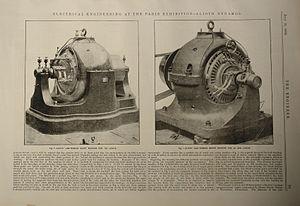
Moteurs à courant continu R.Alioth et Cie construits en carcasse circulaire dès 1889.
La Société d'électricité Alioth était une ancienne entreprise française de construction de matériel électrique créée en 1898 par la société suisse Elektrizitäts-Gesellschaft Alioth AG. Elle était implantée à Lyon et fut absorbée en 1911 par la société suisse Brown, Boveri & Cie, qui, au travers de sa filiale française, la Compagnie Électro-Mécanique, en fit une des unités de fabrication de moteurs électriques du groupe.